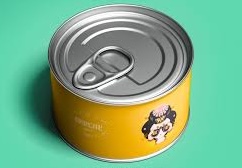
Label: metal